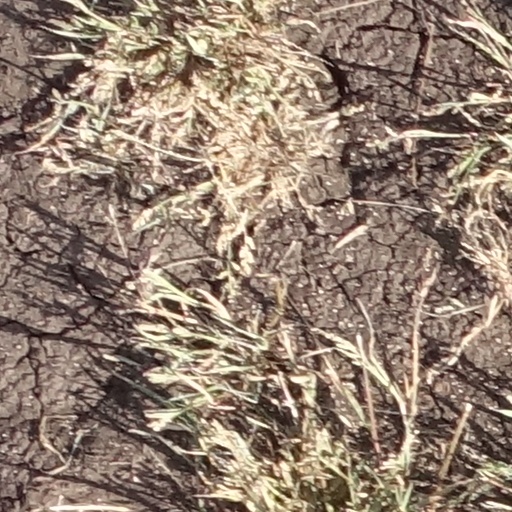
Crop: sorghum